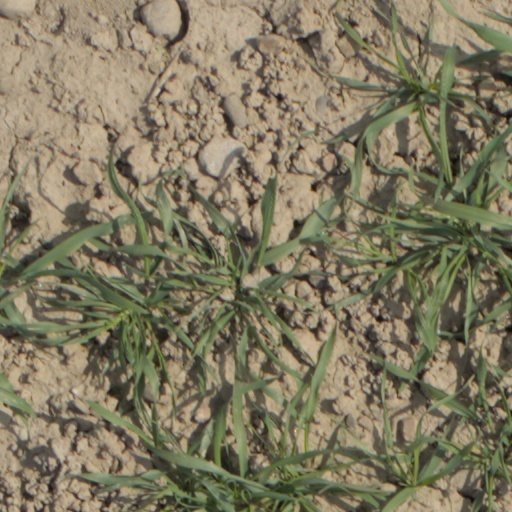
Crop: wheat